Public Enemies (1941 film)

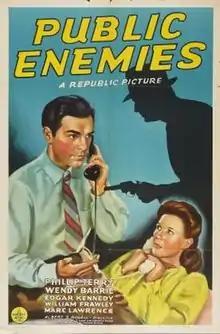
Theatrical release poster

Public Enemies is a 1941 American comedy film directed by Albert S. Rogell and written by Edward T. Lowe Jr. and Lawrence Kimble. The film stars Wendy Barrie, Phillip Terry, Edgar Kennedy, William Frawley, Marc Lawrence and Nana Bryant. The film was released on October 30, 1941, by Republic Pictures.